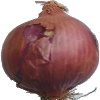
Label: Onion Red 1